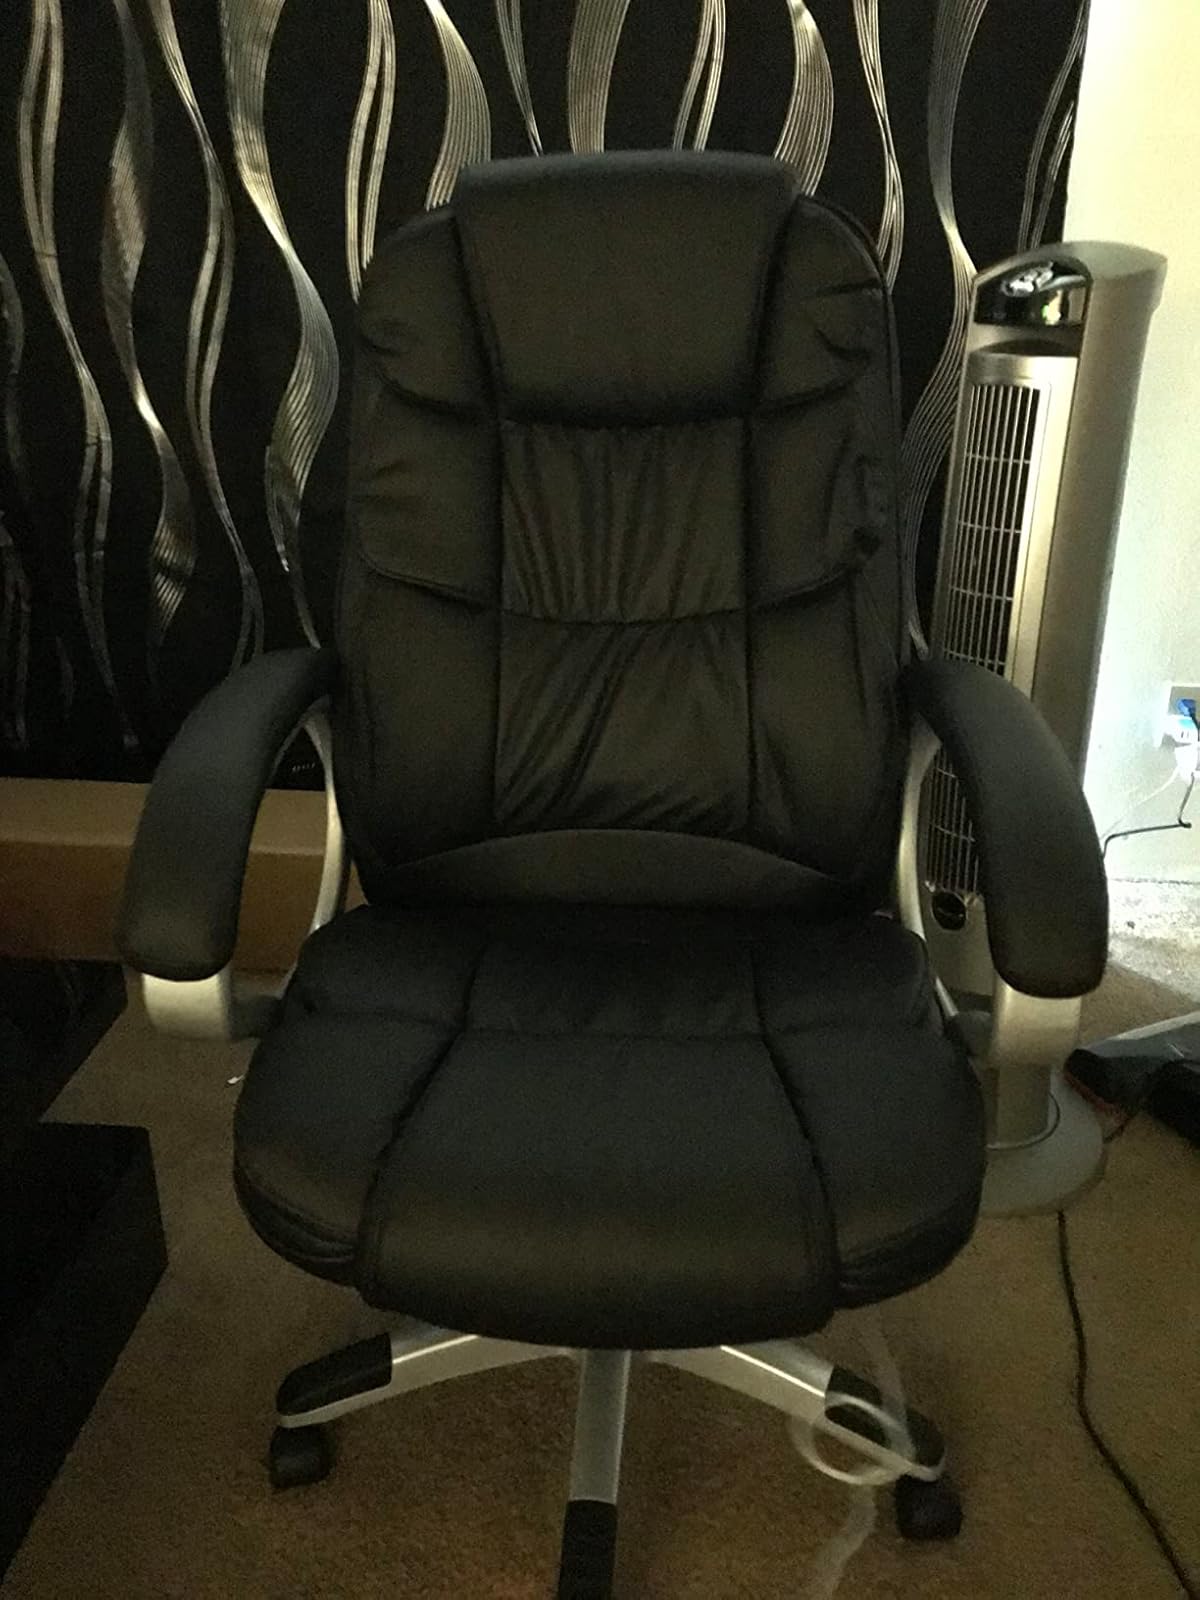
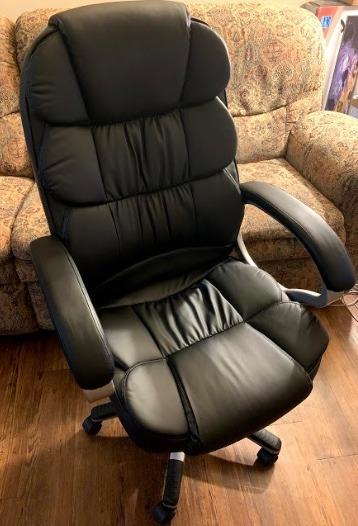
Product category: items_chair
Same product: yes